Grob G102 Astir

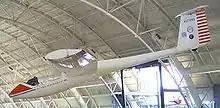
Grob G 102 Standard Astir III N17999, National Air and Space Museum

The G102 Astir is a single-seat glassfibre Club Class sailplane, designed by Burkhart Grob and built by Grob Aircraft. It was the first Grob-designed sailplane, with the first flight in December 1974. Grob had previously built the Schempp-Hirth Standard Cirrus under licence.